2015 Football League One play-off final

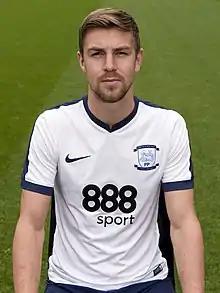
Paul Huntington "(pictured in 2016)" doubled Preston's lead early in the first half.

Simon Grayson, the Preson manager, commented: "We had two weeks to prepare for this match and it's full credit to the players that they turned up on the day and executed the gameplan to a tee. We showed character and determination and finished off a job we should have completed two weeks ago." Beckford remarked: "We knew it would be a difficult game and it shows the character and the application we've got within the team and the staff. We did a fantastic job of exploiting the spaces." Huntington spoked of finally breaking Preston's play-off run of defeats: "It means everything. We had to do it the hard way. I can't speak highly enough of the staff and the players. We've broken that hoodoo now." Swindon's manager Cooper said after the game: "we didn't deal with Joe Garner and Jermaine Beckford. If a ball comes in your box and you don't want to head it or compete then you're in trouble. You've got to give credit to Preston, they were excellent." Beckford won the man of the match award, and when asked if he was going to stay with Preston, he stated: "we'll see". After being released by Bolton Wanderers, Beckford signed a permanent two-year contract with Preston North End effective from 1 July 2015.